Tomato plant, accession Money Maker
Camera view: bottom (45 deg); turntable rotation: 120 degrees
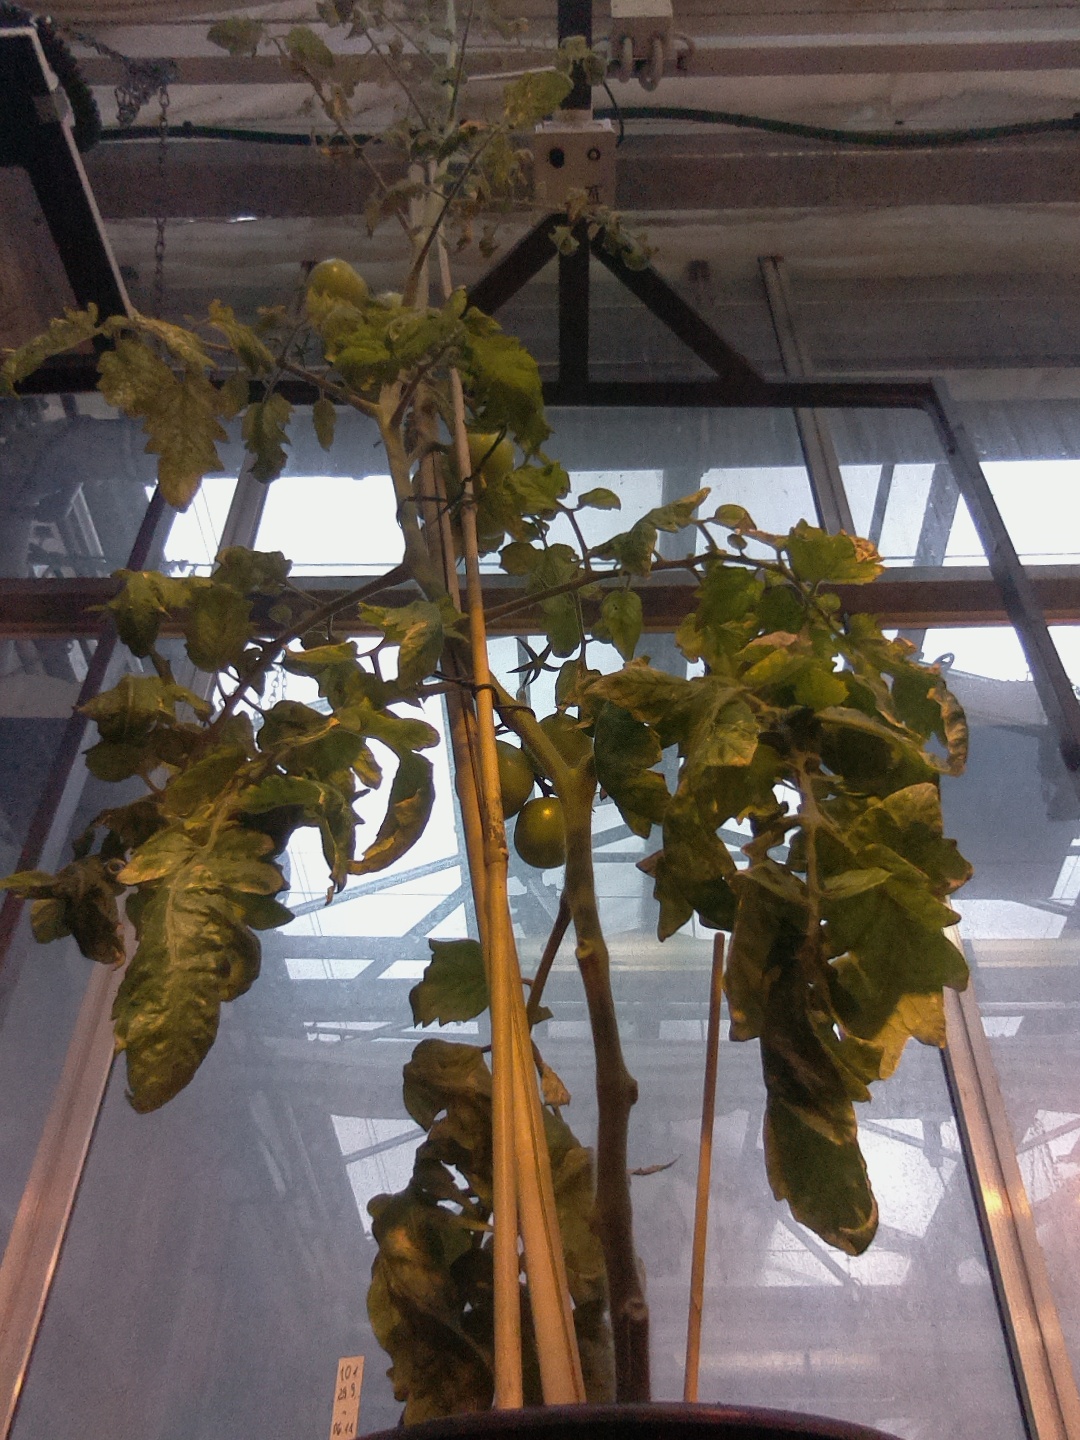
BBCH growth stage 75: 50%-60% of final fruit size